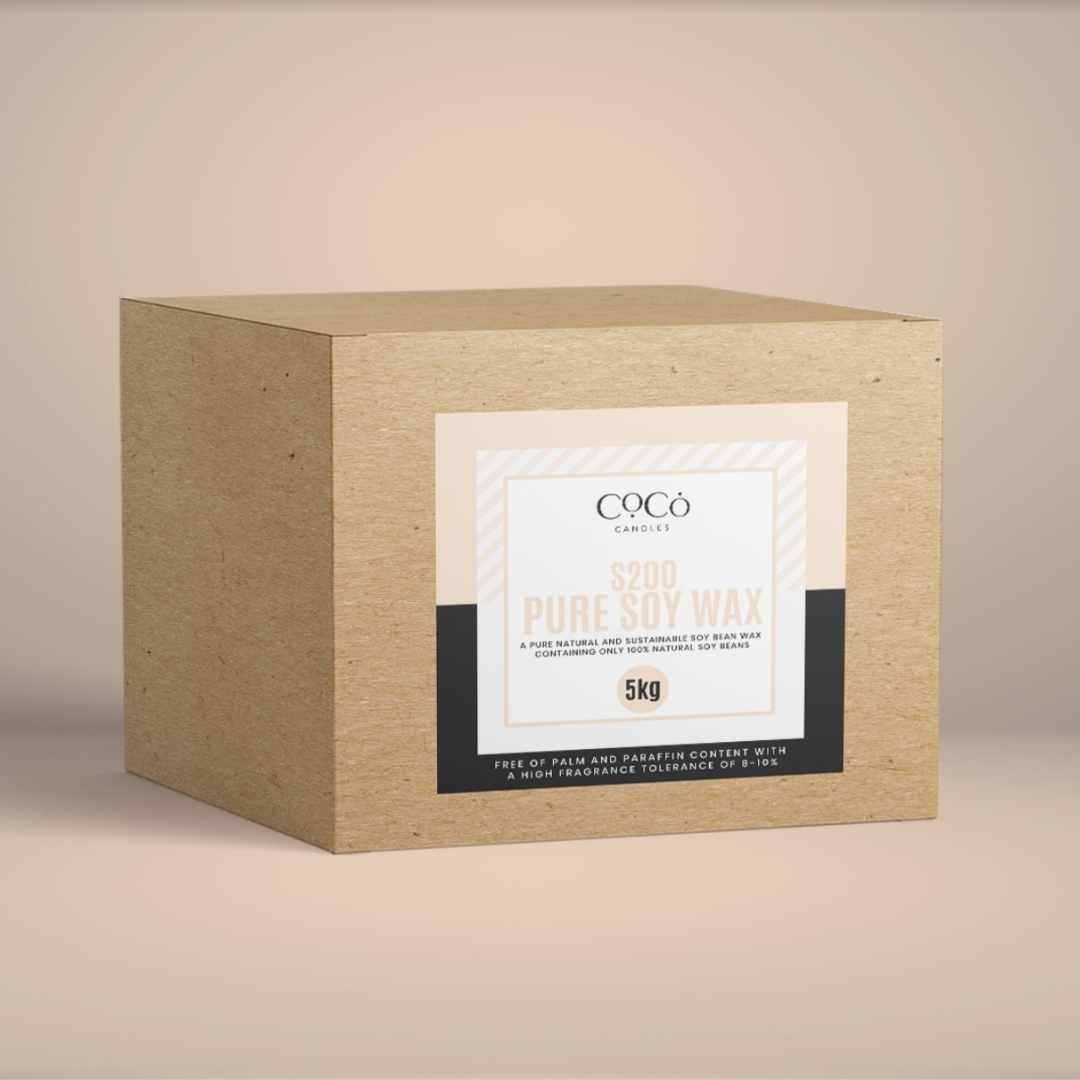
Pure Soy Wax Flakes 5Kg
Pure Soy Wax Flakes - 5kg Try out best selling soy wax made from 100% natural soybeans, perfect for the soy candle makers. Our Pure Soy S200 wax is our pure natural and sustainable soy bean blend. Containing only 100% natural soy beans, S200 is not blended with any other elements other than soy, and contains no other waxes and is free of palm and paraffin content. It provides a creamy soy finish, with an even burn pool, and a great hot & cold scent throw making it suitable for many kinds of DIY candle making projects like scented candles, wax tablets, cup wax, and more. ---- Features : 100% natural, non-toxic, renewable and biodegradable Not produce black smoke when burned No additives required Ideal both for beginners and professionals Technical information : Peak melting temperature 47.5°C Congealing temperature 43°C Range of heating 65 – 75°C Pouring range 45°C – 65°C Suggested Max Fragrance Load: 8-10% – Depends on the potency of the fragrance. Testing is required.
Brand: cococandlesmelbourne
Category: Arts & Entertainment > Hobbies & Creative Arts > Arts & Crafts > Art & Crafting Materials > Raw Candle Wax